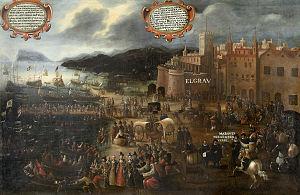
1609 est une année commune commençant un jeudi.
L'expulsion des Morisques d'Espagne est une expulsion promulguée par le roi Philippe III d'Espagne le 22 septembre 1609 qui signifie l'abandon des territoires espagnols par les Morisques, descendants des populations musulmanes converties au christianisme par le décret des rois catholiques du 14 février 1502. Bien que la rébellion des morisques de Grenade quelques décennies avant soit à l'origine de la décision, elle affecte particulièrement le royaume de Valence qui perd à cette occasion une grande partie de ses habitants.
L'Espagne, en forme longue le royaume d'Espagne, est un pays d'Europe du Sud — et, selon les définitions, d'Europe de l'Ouest — qui occupe la plus grande partie de la péninsule Ibérique. En 2019, il s'agissait du vingt-huitième pays le plus peuplé du monde, avec 47 millions d'habitants.
L'histoire du Pays valencien est fortement conditionnée par la localisation du territoire, au bord de la mer Méditerranée, sur le levant de la péninsule Ibérique. Elle est foncièrement marquée par trois invasions : la romanisation entamée au IIᵉ siècle av. J.-C., l'occupation musulmane au VIIIᵉ siècle et la conquête et fondation du royaume de Valence par Jacques Ier d'Aragon au XIVᵉ siècle.